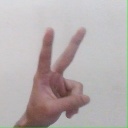
अक्षर: क